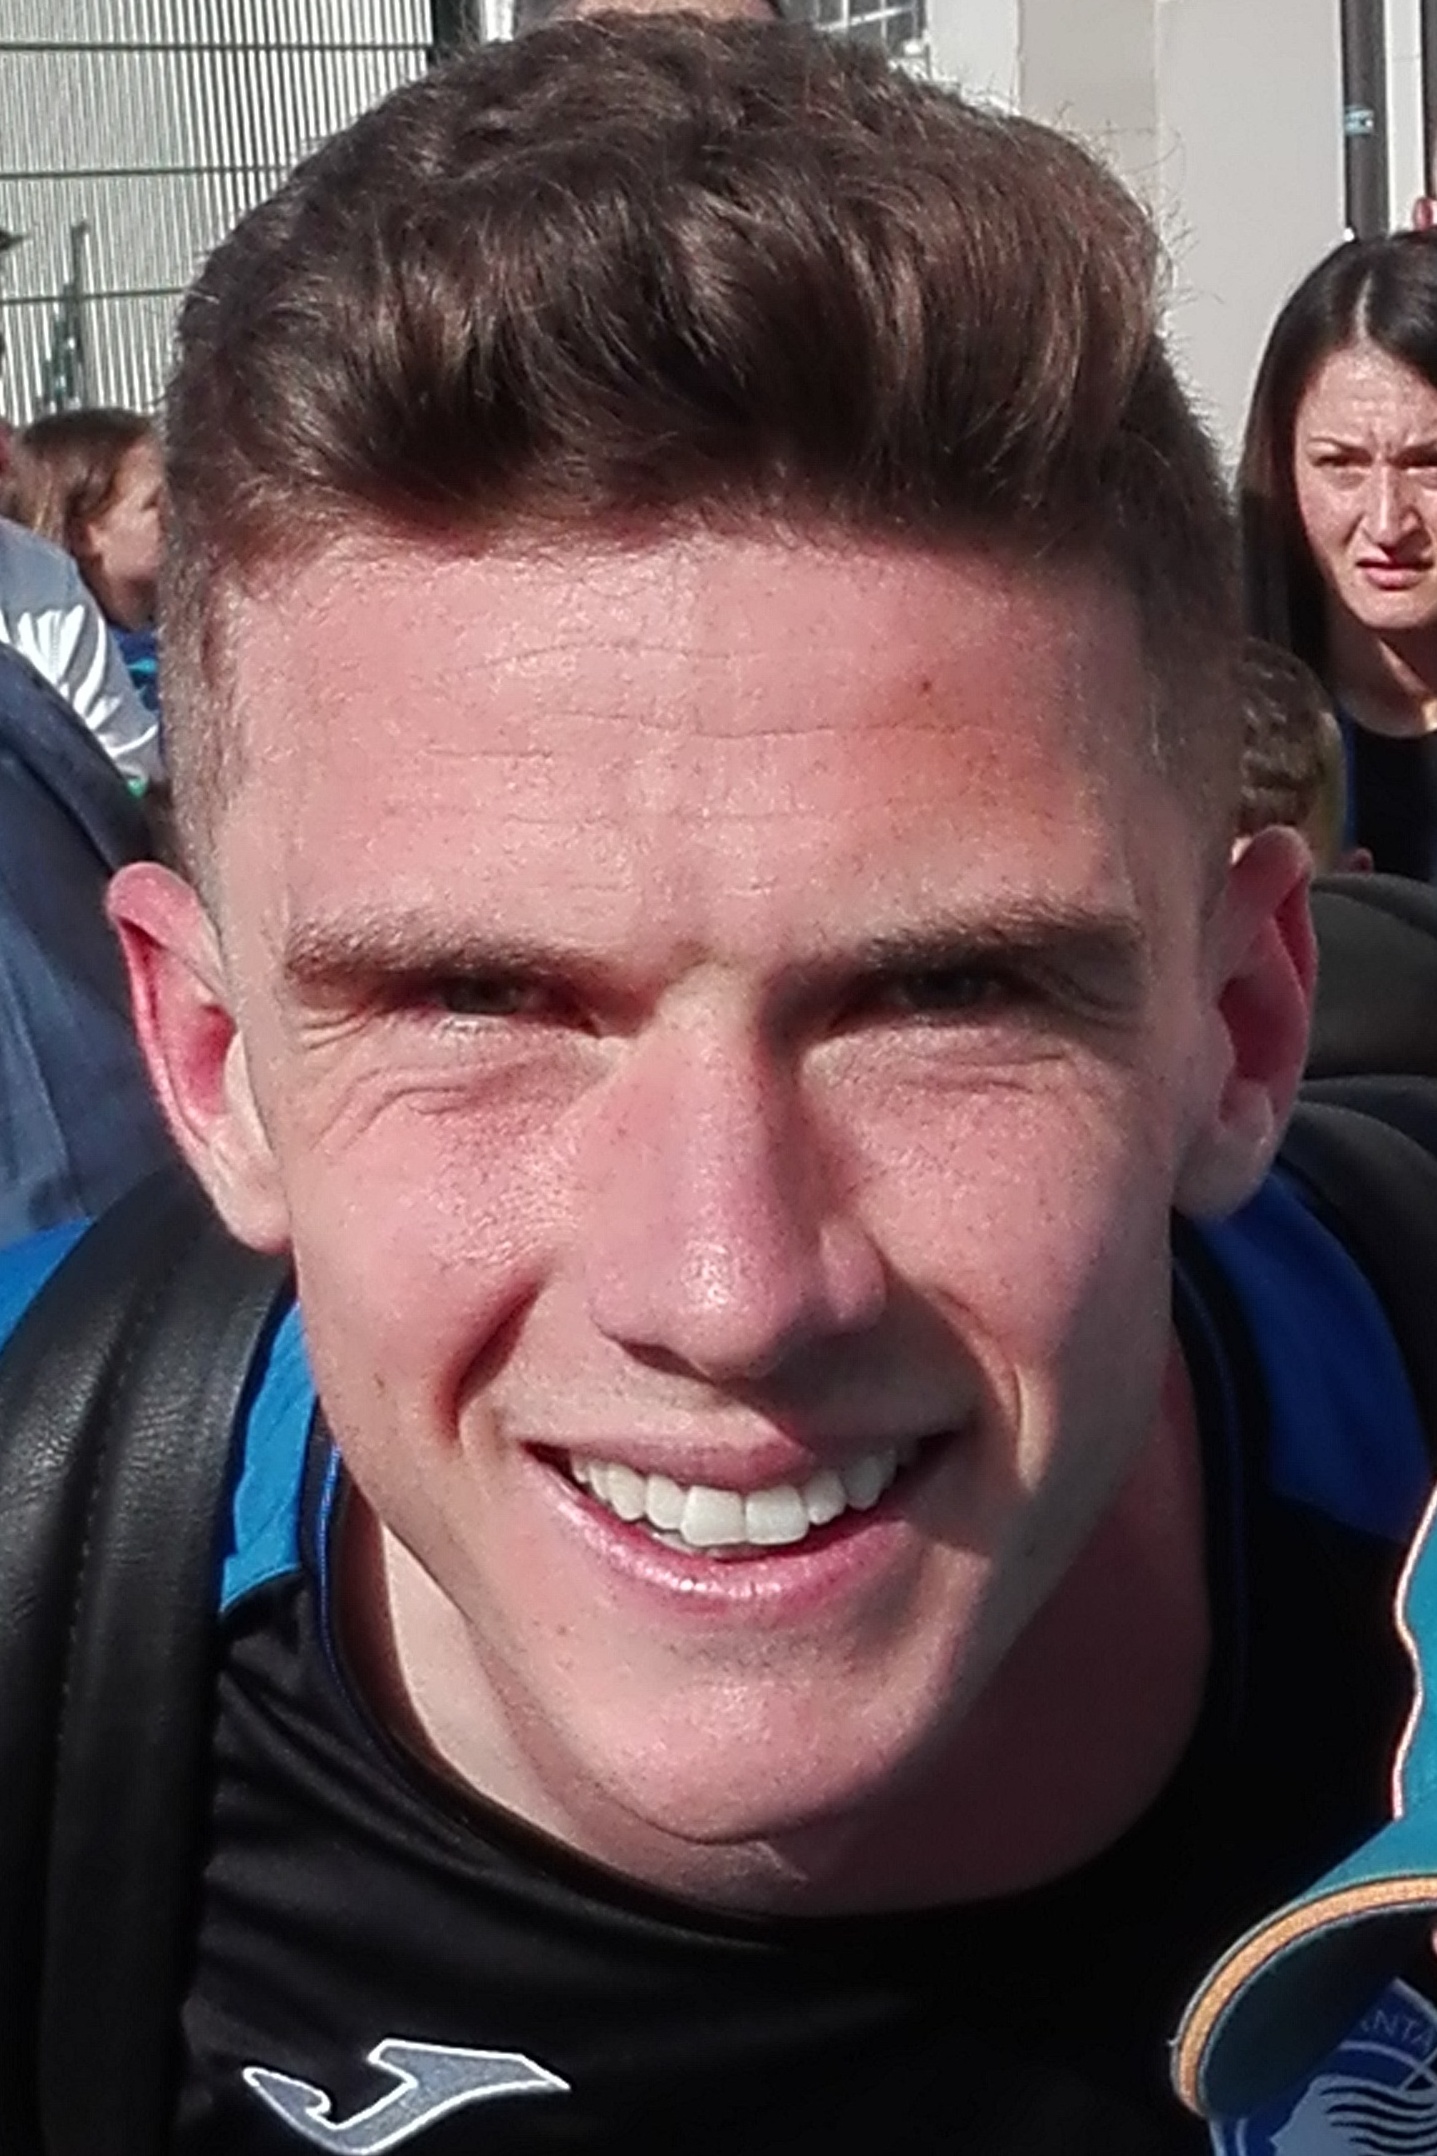
โรบิน โกเซินส์

| name = โรบิน โกเซินส์
| image = Robin Gosens 01 (cropped).jpg
| caption = โกเซินส์ในปี ค.ศ. 2018
| fullname = โรบิน เอวาราร์ดุส โกเซินส์
| birth_place = เอ็มเมอริชอัมไรน์ เยอรมนี
| currentclub = อูนีโอนแบร์ลีน
| clubnumber = 6
| height = 1.84 เมตร
| position = กองกลางตัวซ้าย หรือกองหลัง|แบ็กซ้าย
| youthyears1 = 2000–2007
| youthclubs1 = ฟอร์ทูนาเอ็ลเทิน
| youthyears2 = 2007–2009
| youthclubs2 = แอร์สเทอ เอ็ฟเซ บ็อคค็อลท์
| youthyears3 = 2009–2012
| youthclubs3 = เฟาเอ็ฟเอล เรเดอ
| youthyears4 = 2012–2014
| youthclubs4 = เอสเบเฟ ฟีเตสเซอ|ฟีเตสเซอ
| years1 = 2014–2015
| clubs1 = เอสเบเฟ ฟีเตสเซอ|ฟีเตสเซอ
| caps1 = 0
| goals1 = 0
| years2 = 2014–2015
| clubs2 = → สโมสรฟุตบอลดอร์แดร็คต์|ดอร์แดร็คต์ (ยืม)
| caps2 = 47
| goals2 = 3
| years3 = 2015–2017
| clubs3 = เฮราเกล็สอัลเมอโล
| caps3 = 60
| goals3 = 4
| years4 = 2017–2022
| clubs4 = อาตาลันตาแบร์กามัสกากัลโช|อาตาลันตา
| caps4 = 121
| goals4 = 25
| years5 = 2022
| clubs5 = → สโมสรฟุตบอลอินแตร์นาซีโอนาเลมีลาโน|อินเตอร์มิลาน (ยืมตัว)
| caps5 = 7
| goals5 = 0
| years6 = 2022–2023
| clubs6 = สโมสรฟุตบอลอินแตร์นาซีโอนาเลมีลาโน|อินเตอร์มิลาน
| caps6 = 32
| goals6 = 3
| years7 = 2023–
| clubs7 = อูนีโอนแบร์ลีน
| caps7 = 4
| goals7 = 3
| nationalyears1 = 2020–
| nationalteam1 = ฟุตบอลทีมชาติเยอรมนี|เยอรมนี
| nationalcaps1 = 18
| nationalgoals1 = 2
โรบิน เอวาราร์ดุส โกเซินส์ (; เกิดวันที่ 5 กรกฎาคม ค.ศ. 1994) เป็นนักฟุตบอลชาวเยอรมนี ปัจจุบันลงเล่นในตำแหน่งกองกลางตัวซ้าย หรือกองหลัง|แบ็กซ้าย ให้แก่อูนีโอนแบร์ลีน สโมสรในบุนเดิสลีกา และฟุตบอลทีมชาติเยอรมนี|ทีมชาติเยอรมนี
== ทีมชาติ ==
วันที่ 25 สิงหาคม ค.ศ. 2020 โกเซินส์ถูกเรียกติดฟุตบอลทีมชาติเยอรมนี|ทีมชาติเยอรมนีเป็นครั้งแรก เขาลงเล่นให้กับทีมชาตินัดแรกเมื่อวันที่ 3 กันยายน ในยูฟ่าเนชันส์ลีก ฤดูกาล 2020–21 นัดที่พบกับฟุตบอลทีมชาติสเปน|สเปน
วันที่ 19 พฤษภาคม ค.ศ. 2021 เขามีชื่อติดทีมชาติชุดลุยศึกฟุตบอลชิงแชมป์แห่งชาติยุโรป 2020 ต่อมาวันที่ 19 มิถุนายน ค.ศ. 2021 เขาทำหนึ่งประตูและหนี่งแอสซิสต์ช่วยให้ทีมเอาชนะฟุตบอลทีมชาติโปรตุเกส|โปรตุเกสในรอบแบ่งกลุ่ม 4–2 ผลงานอันโดดเด่นทำให้เขาได้รับรางวัลผู้เล่นยอดเยี่ยมประจำนัดนั้น
== ชีวิตส่วนตัว ==
โกเซินส์เกิดที่เยอรมนี แม่เป็นชาวเยอรมัน พ่อเป็นชาวดัตช์ เขาถือทั้งหนังสือเดินทางเยอรมันและหนังสือเดินทางดัตช์
== เกียรติประวัติ ==
=== รางวัลส่วนตัว ===
* ทีมยอดเยี่ยมแห่งปีของเซเรียอา: เซเรียอา ฤดูกาล 2019–20|2019–20
== อ้างอิง ==
== แหล่งข้อมูลอื่น ==
*
*
* FC Dordrecht official profile
หมวดหมู่:นักฟุตบอลชาวเยอรมัน
หมวดหมู่:นักฟุตบอลทีมชาติเยอรมนี
หมวดหมู่:ชาวเยอรมันเชื้อสายดัตช์
หมวดหมู่:ผู้เล่นเอสเบเฟ ฟีเตสเซอ
หมวดหมู่:ผู้เล่นอาตาลันตาแบร์กามัสกากัลโช
หมวดหมู่:ผู้เล่นอินเตอร์มิลาน
หมวดหมู่:ผู้เล่นอูนีโอนแบร์ลีน
หมวดหมู่:ผู้เล่นในเอเรอดีวีซี
หมวดหมู่:ผู้เล่นในเอร์สเตอดีวีซี
หมวดหมู่:ผู้เล่นในเซเรียอา
หมวดหมู่:ผู้เล่นในบุนเดิสลีกา
หมวดหมู่:ผู้เล่นในฟุตบอลชิงแชมป์แห่งชาติยุโรป 2020
หมวดหมู่:กองหลังฟุตบอล
หมวดหมู่:กองกลางฟุตบอล
หมวดหมู่:บุคคลจากรัฐนอร์ทไรน์-เว็สท์ฟาเลิน